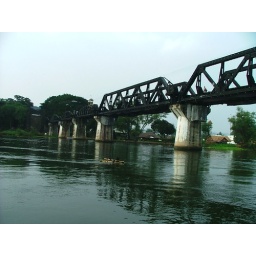
part of the bridge over river kwai